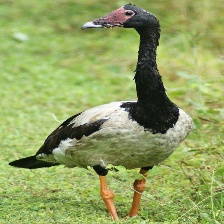
Species: MAGPIE GOOSE
Scientific name: ANSERANAS SEMIPALMATA
ImageNet parent category: goose